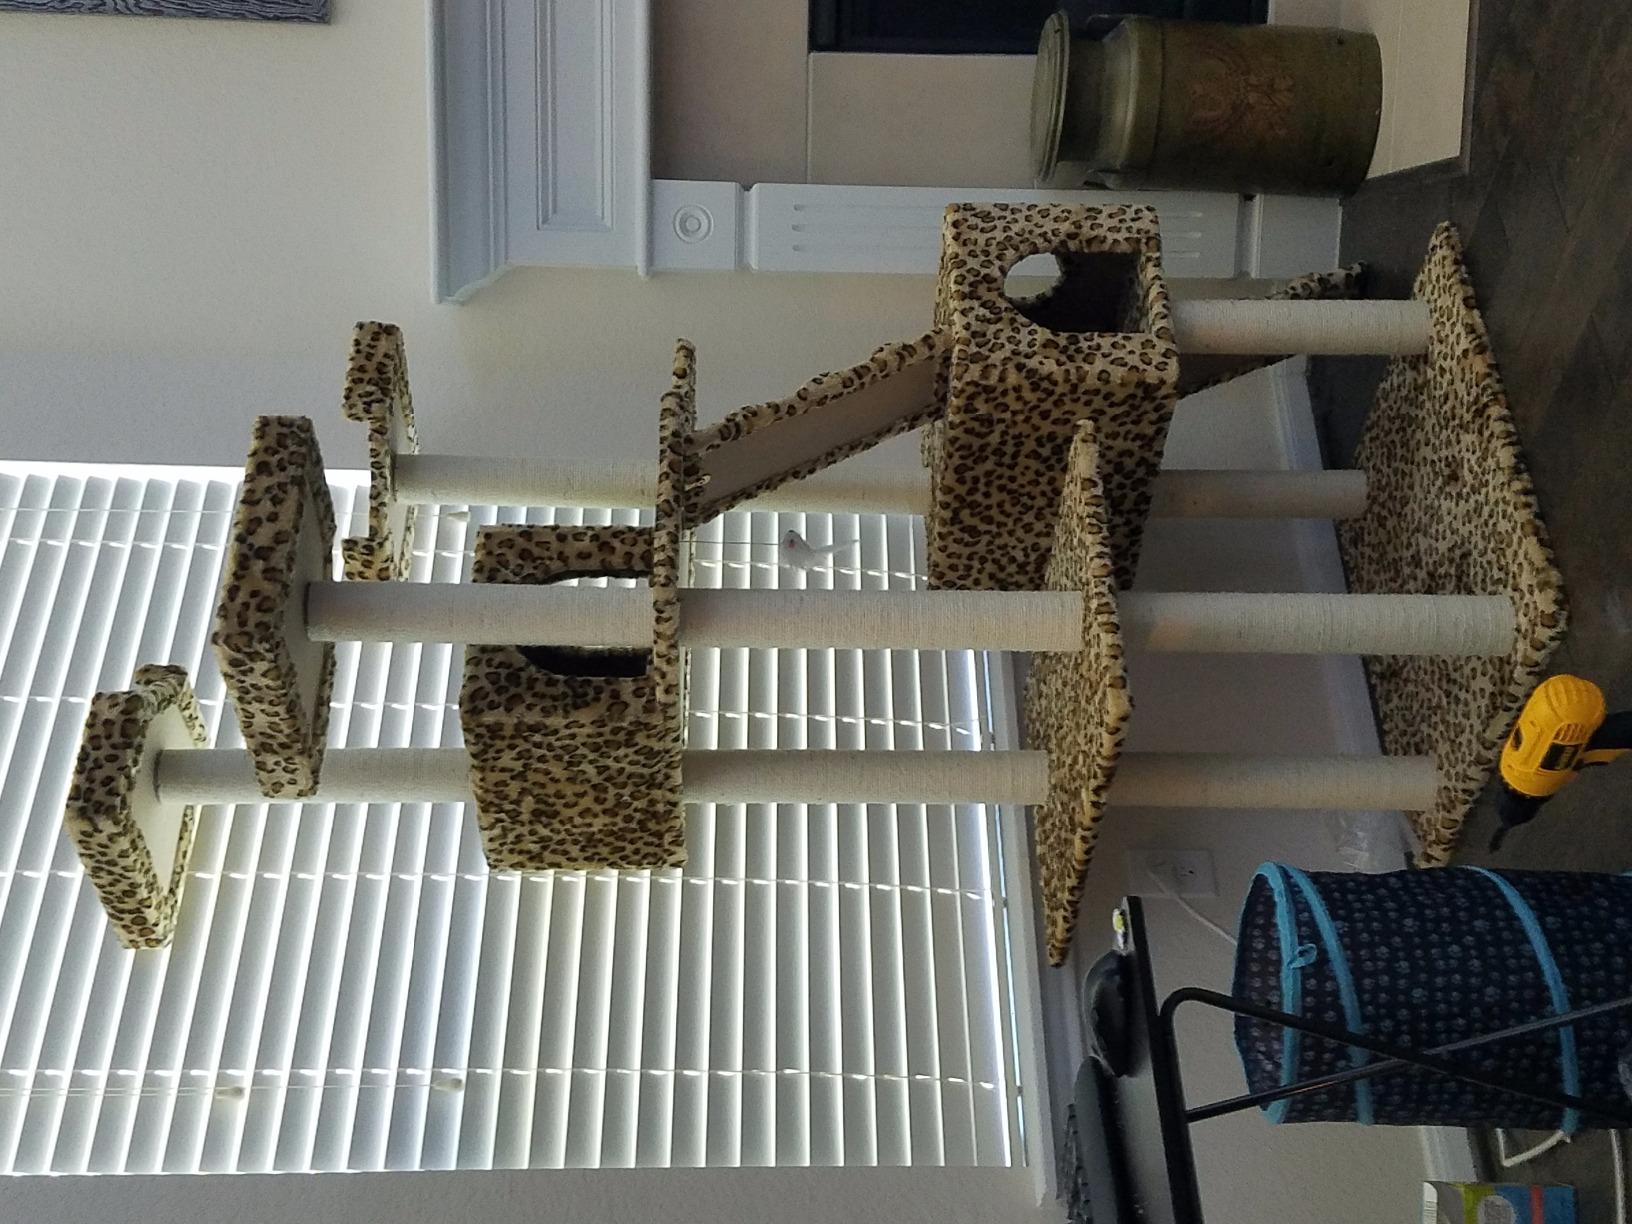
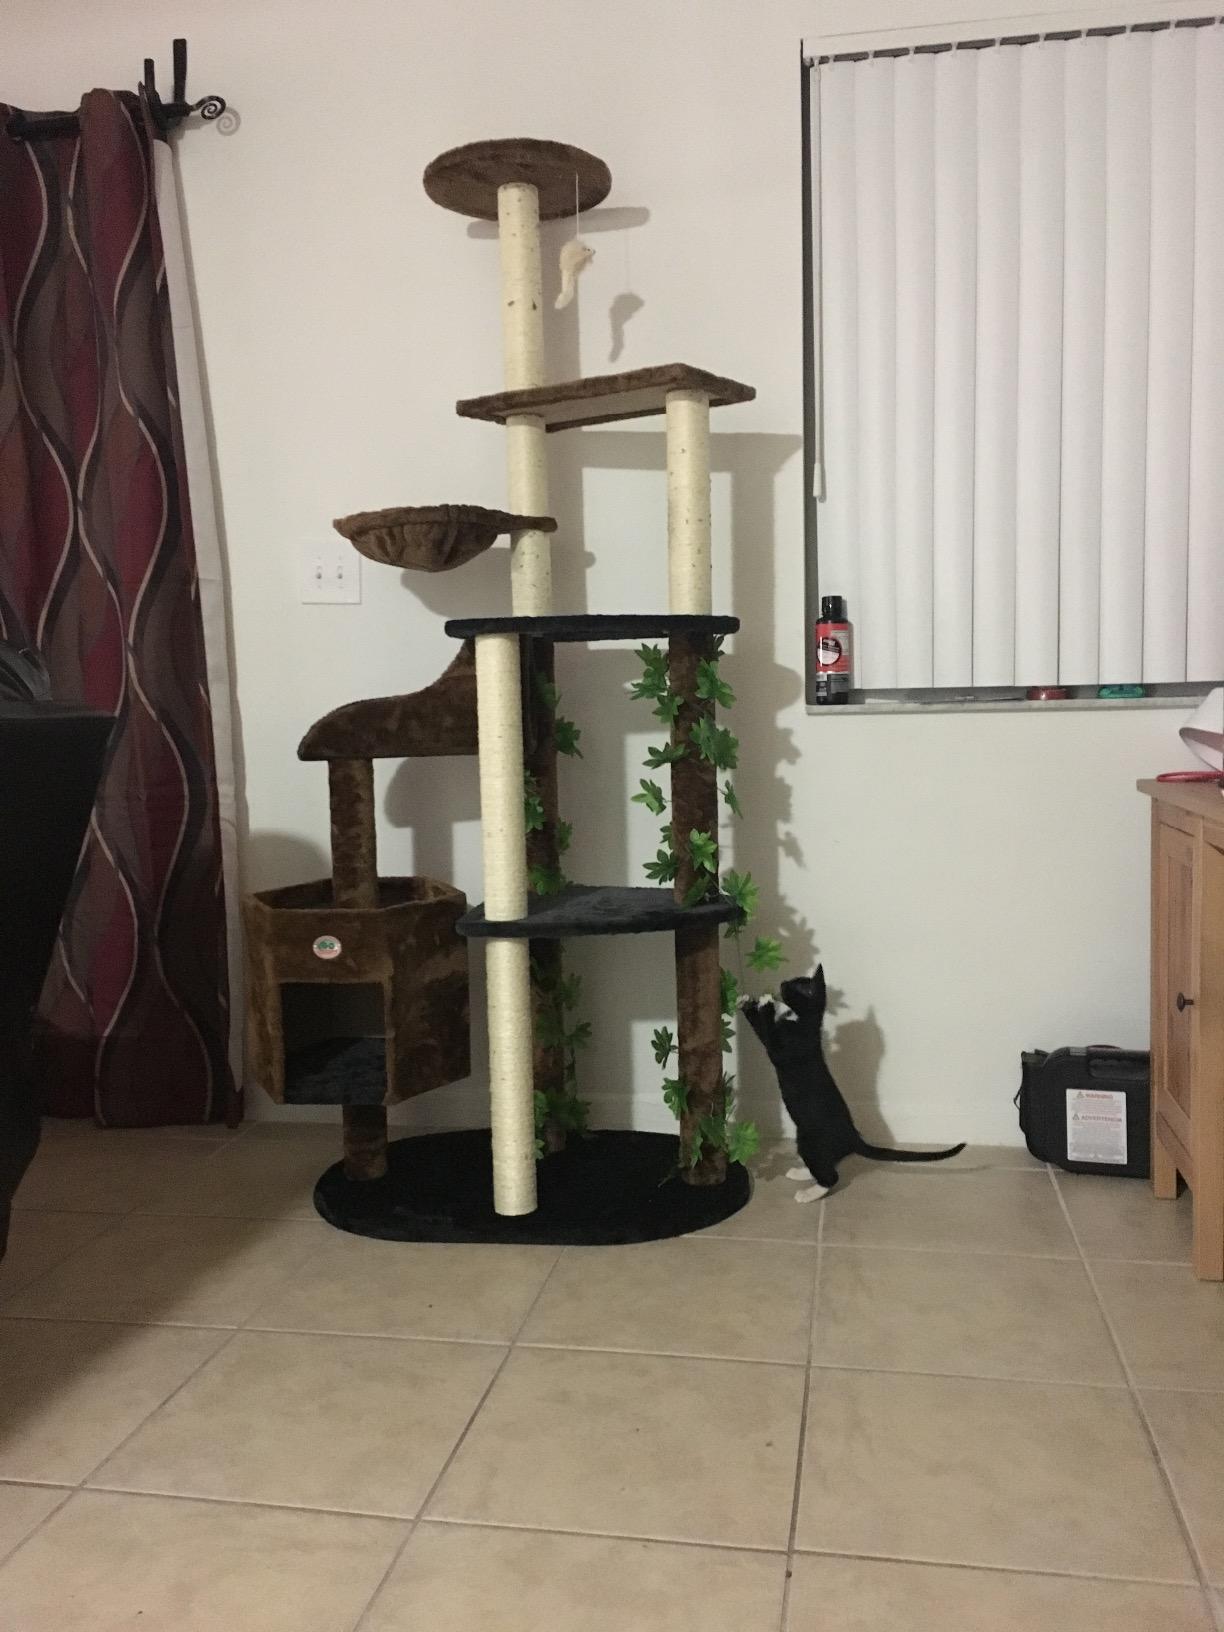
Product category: items_cat tree
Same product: no